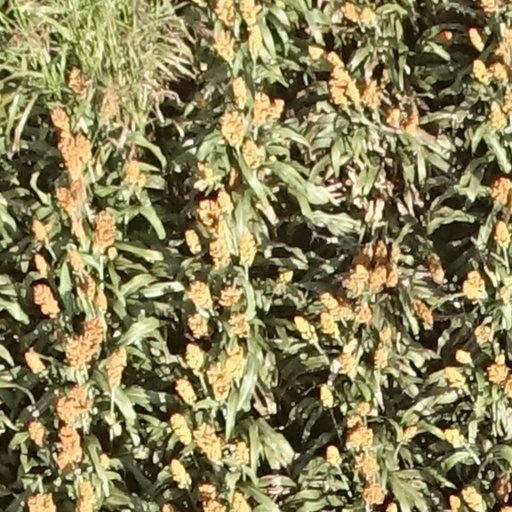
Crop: sorghum